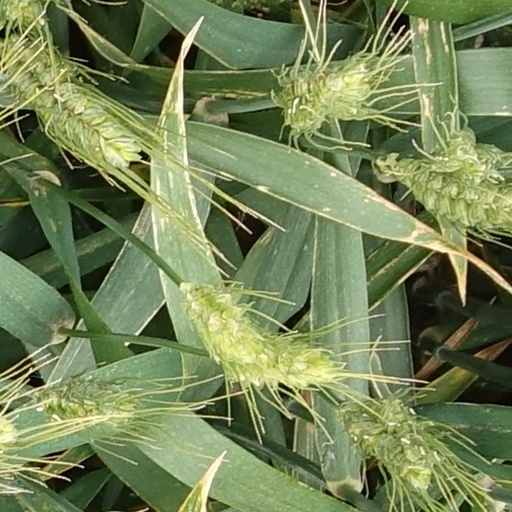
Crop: wheat